Illinois Route 394

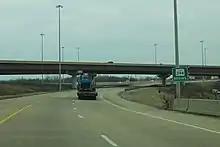
Northern terminus of IL 394 at a combination interchange

IL 394 begins as a four-lane arterial at a junction with IL 1 south of Crete, continuing as through traffic from IL 1 north. The highway curves to the east before assuming a north–south alignment, running parallel to IL 1 to the east, heading north as a surface street arterial, before becoming an Interstate-standard freeway at an intersection with Sauk Trail in Sauk Village. Shortly thereafter, the freeway meets U.S. Highway 30 (US 30, Lincoln Highway) in Ford Heights. Continuing northward, IL 394 ends at an interchange with I-294/I-94/I-80 (Tri-State Tollway/Bishop Ford Freeway) interchange in South Holland.